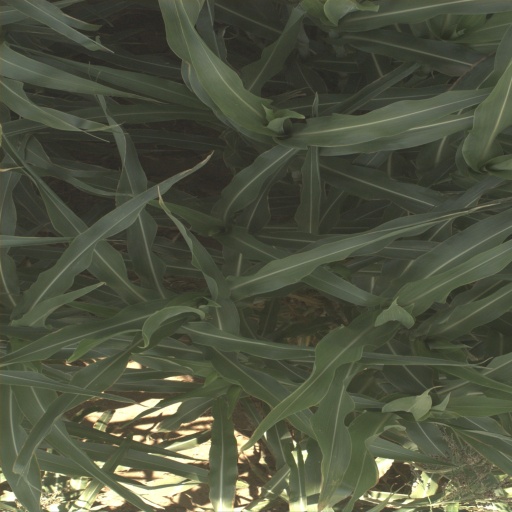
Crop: sorghum